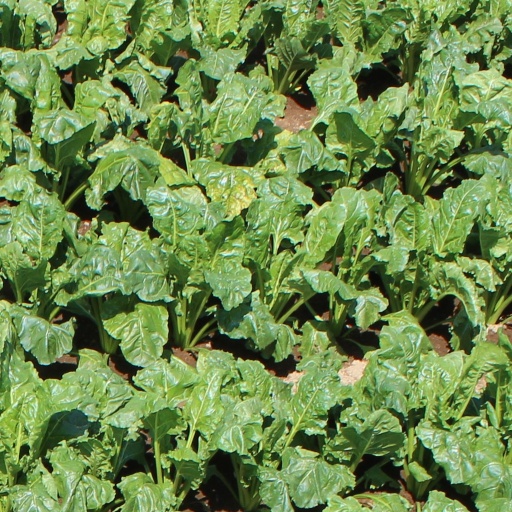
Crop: sugar beet